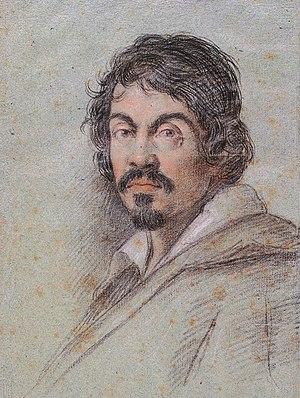
Le Musée national d'archéologie de Malte est situé à La Valette, dans l'auberge hospitalière de la langue de Provence construit en 1571 en même temps que la ville de La Valette par l'architecte maltais Ġlormu Cassar. Il est géré par Heritage Malta.
Cette page établit une liste des peintures de Michelangelo Merisi da Caravaggio, dit Caravage, peintre italien né le 29 septembre 1571 à Milan et mort le 18 juillet 1610 à Porto Ercole.
Saint Jérôme écrivant est une peinture à l'huile sur toile réalisée par le peintre italien Caravage entre 1607 et 1608 et conservée au musée de la co-cathédrale Saint-Jean de La Valette à Malte.
Les tableaux de la chapelle Cerasi forment un ensemble de deux toiles de grand format peintes par Caravage entre 1600 et 1601 ou 1604 sur une commande initiale de Tiberio Cerasi, trésorier général du pape, pour être installées dans une chapelle privée de l'église Santa Maria del Popolo de Rome où elles sont toujours conservées. L'architecture de la chapelle est due à Carlo Maderno et les tableaux de Caravage encadrent une autre œuvre, l’Assomption de la Vierge commandée à Annibale Carrache à qui l'on confie également la peinture à fresque de la voûte. C'est une commande prestigieuse dont bénéficie Caravage, dont la renommée est bien installée dans le milieu artistique romain depuis sa récente production des tableaux de la série des saint Matthieu dans la chapelle Contarelli de l'église Saint-Louis-des-Français. Pour bon nombre de critiques et historiens d'art, il s'agit d’œuvres majeures dans la carrière de Caravage, qui n'a pas encore 30 ans lorsqu'il les réalise.
Michelangelo Merisi da Caravaggio, en français Caravage ou le Caravage, est un peintre italien né le 29 septembre 1571 à Milan et mort le 18 juillet 1610 à Porto Ercole.